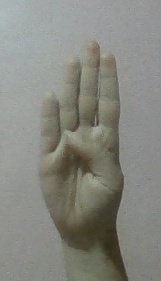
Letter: kaaf